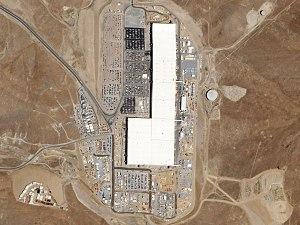
La Tesla Giga Nevada est une usine de fabrication de batteries lithium-ion construite par l'entreprise Tesla dans l'État du Nevada, aux États-Unis. La Gigafactory 1 a débuté la fabrication de batteries en janvier 2017, mais la production inférieure aux prévisions a provoqué en 2017 des retards de livraison des voitures. Fin 2018, l'objectif de 35 GWh/an de packs de batteries est atteint avec deux années d'avance.